Church of Notre-Dame de Dives-sur-Merent

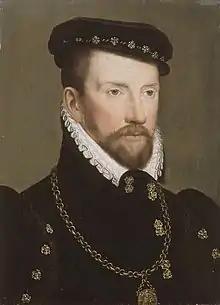
Painting of Gaspard II de Coligny in 1565 by François Clouet, held at the Saint Louis Art Museum. The admiral was the warlord who brought devastation to the church during the Wars of Religion.

Expansion continued in the 14th and 15th centuries in Radiant Gothic style, particularly in the nave. The reconstruction of the building begins with the choir and extends up to the first two bays of the nave. The transept and the upper part of the tower were also rebuilt. The statue of the Holy Savior is placed in a high chapel and watched over by three monks provided with rooms.